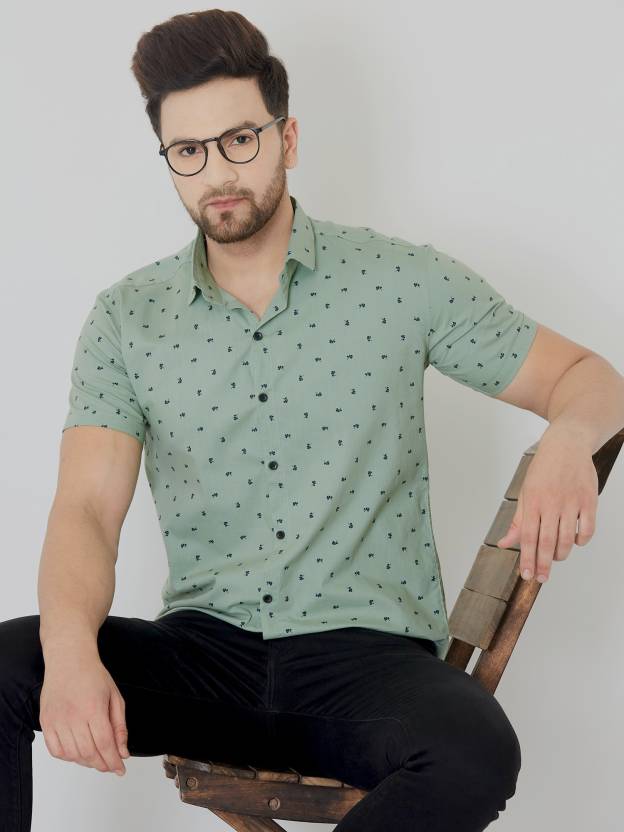
Product: Men Regular Fit Printed Spread Collar Casual Shirt
Price: ₹423
Colors: Green
Pattern: Printed
Description: Look smart in casual/ formal/ party wear shirt from the house of BOSQUE. The stylish look enhances the overall appeal of this shirt. This shirt ensures great comfort all day long. This full-sleeved shirt can be best teamed with a pair of trousers,jeans,chinos and lace-ups.
Other details: BOSQUE Shirt, black shirts men,shirts mens,casual shirts men slim fit,shirts men stylish low price,black shirts men casual,shirts men combo,black shirts men formal,Black Shirts,White Shirts,shirts men half,shirts men half sleeves